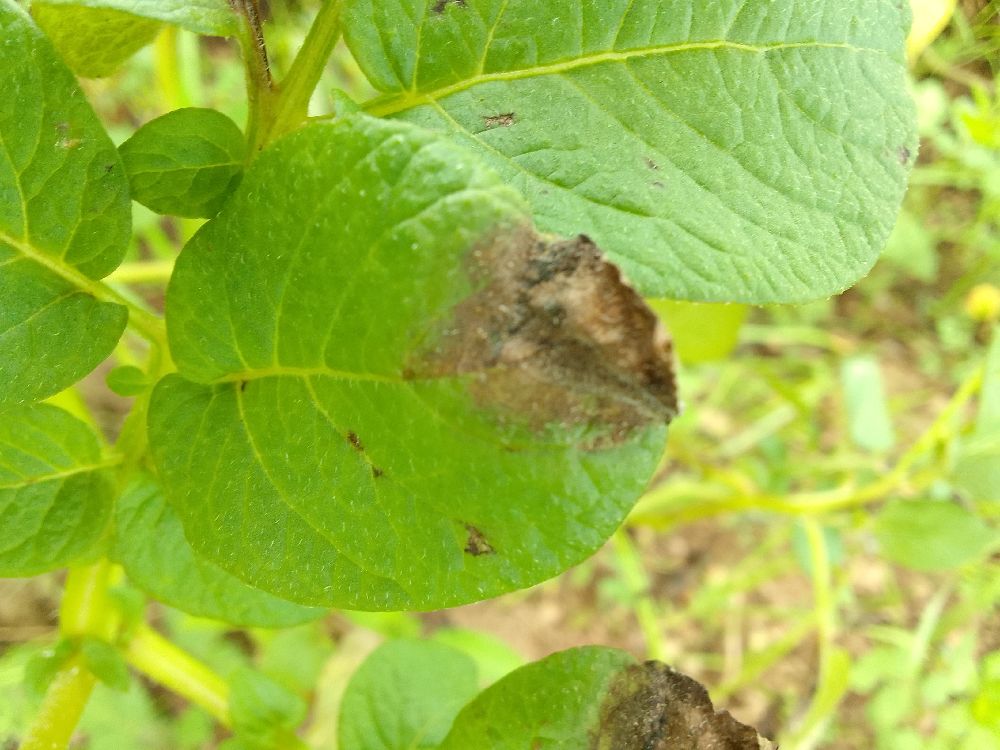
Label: Late blight